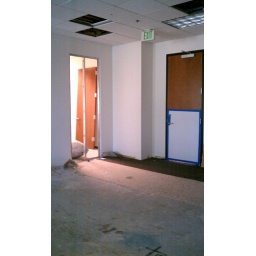
The hole in the wall will be covered. The door is the second entrance to our office.